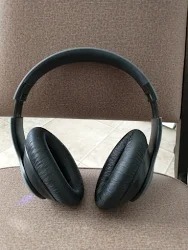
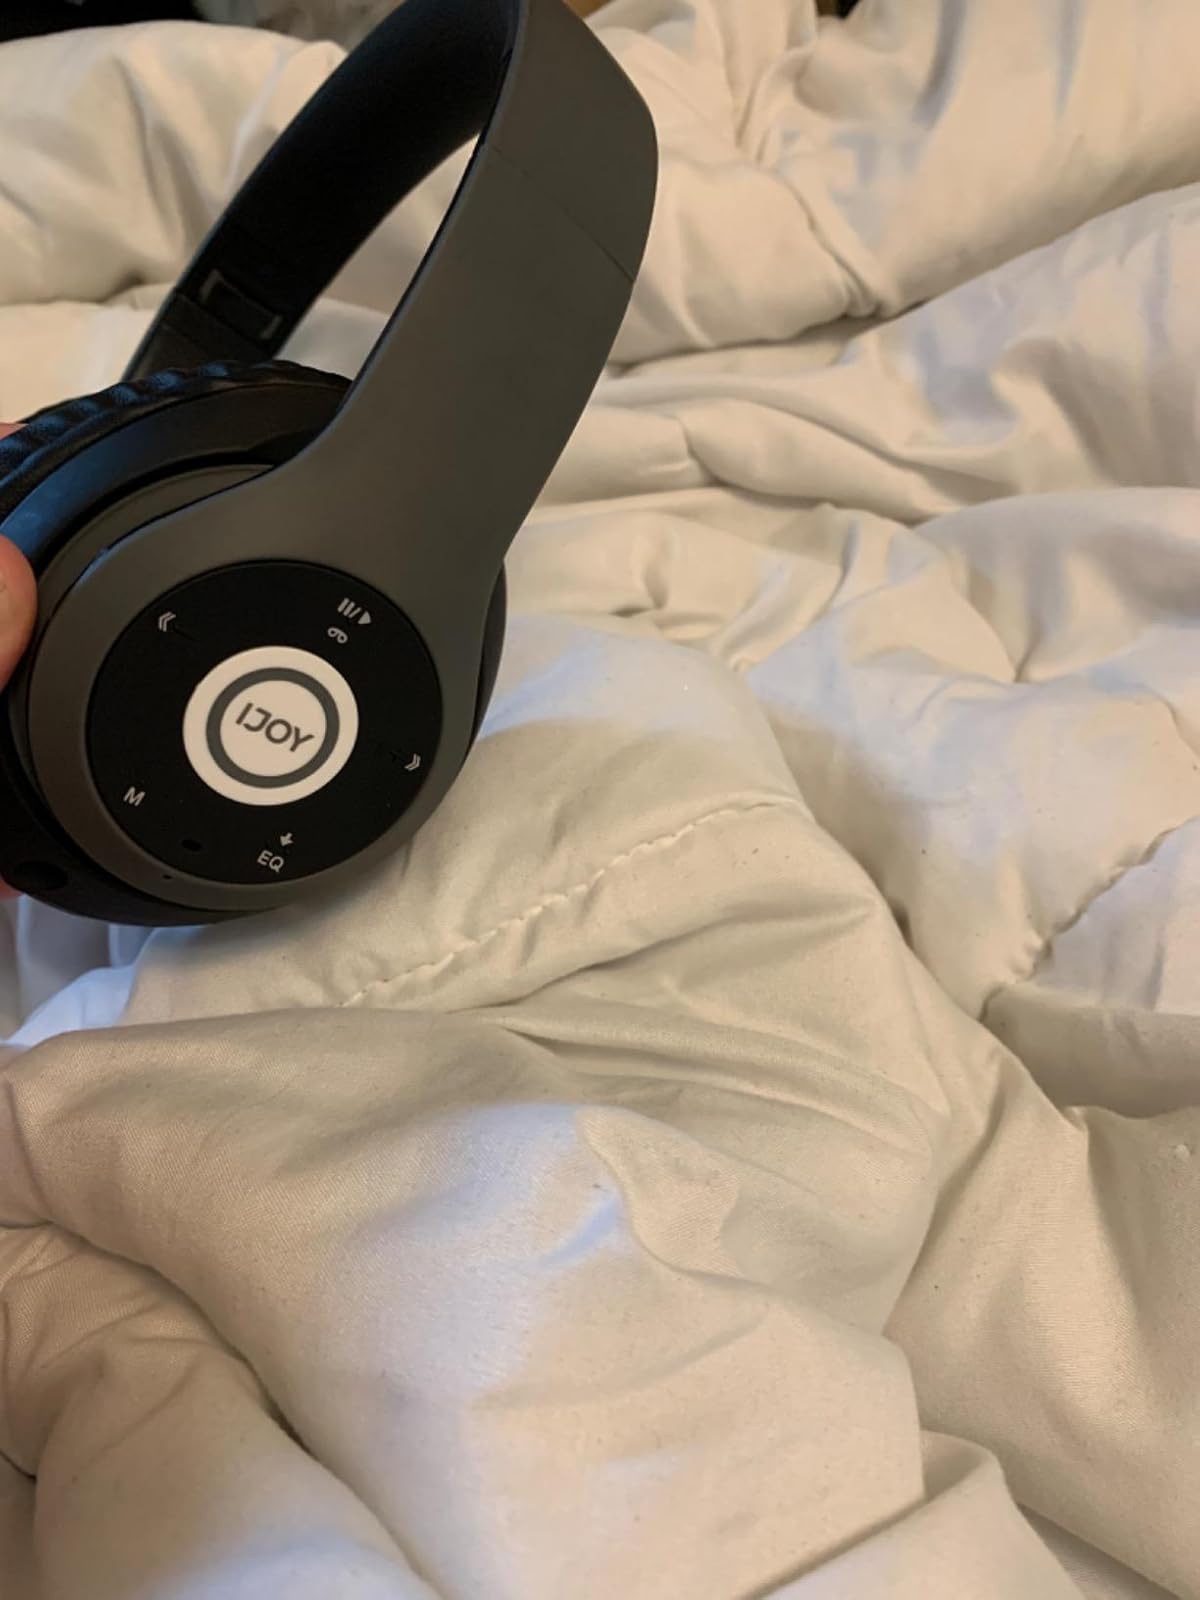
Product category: headphones
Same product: yes